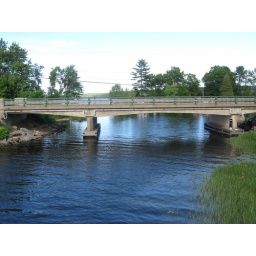
A view of the river between upper and lower lake - Moira Lake in Madoc, Ontario